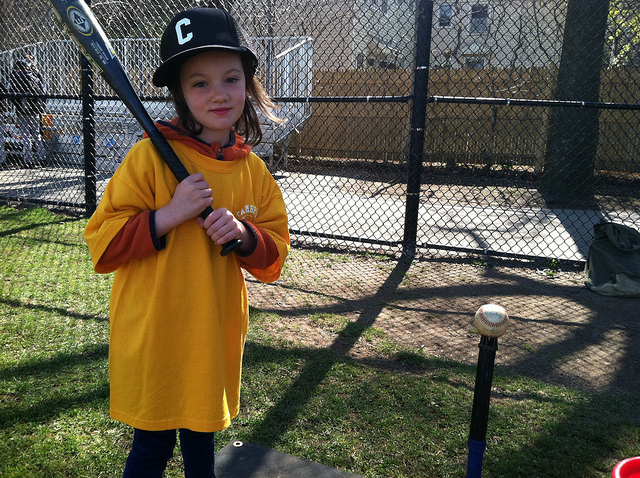
một cô bé đang gác cái gậy lên vai và đứng ở trên sân